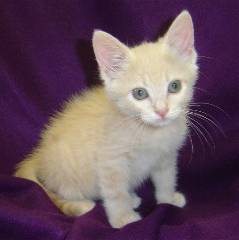
Label: cat